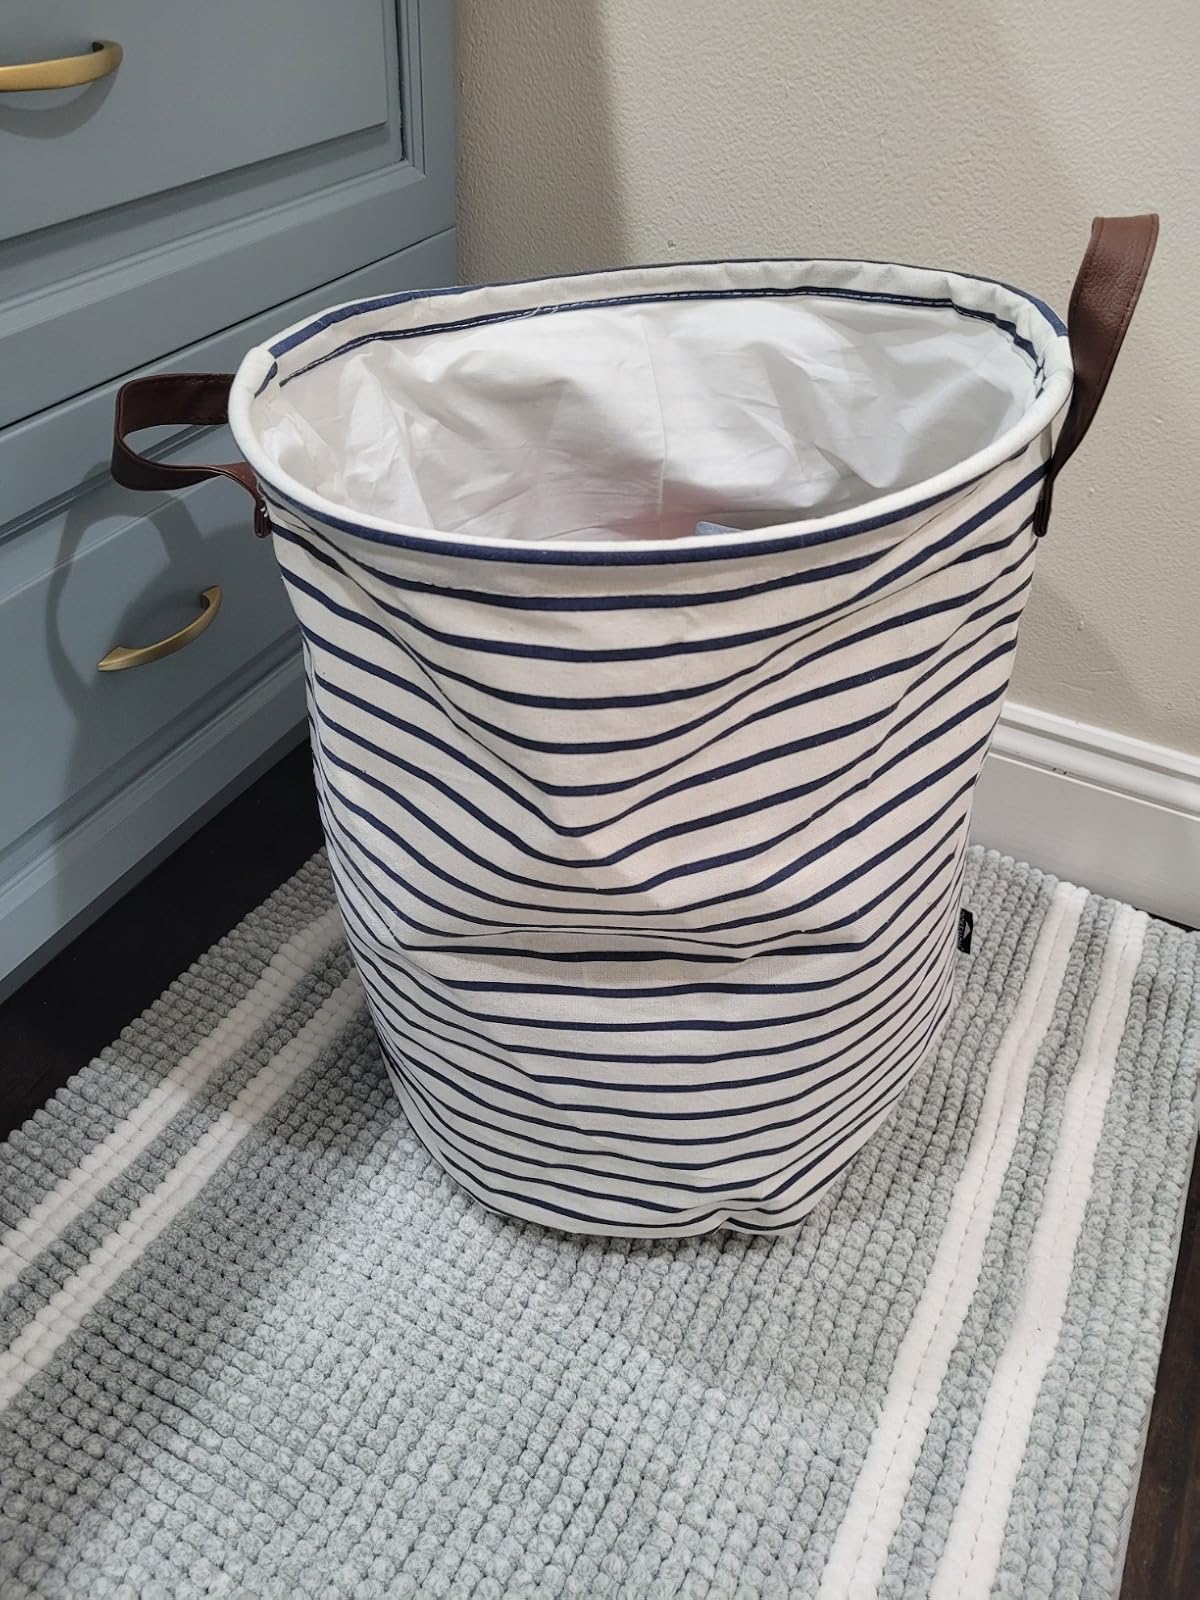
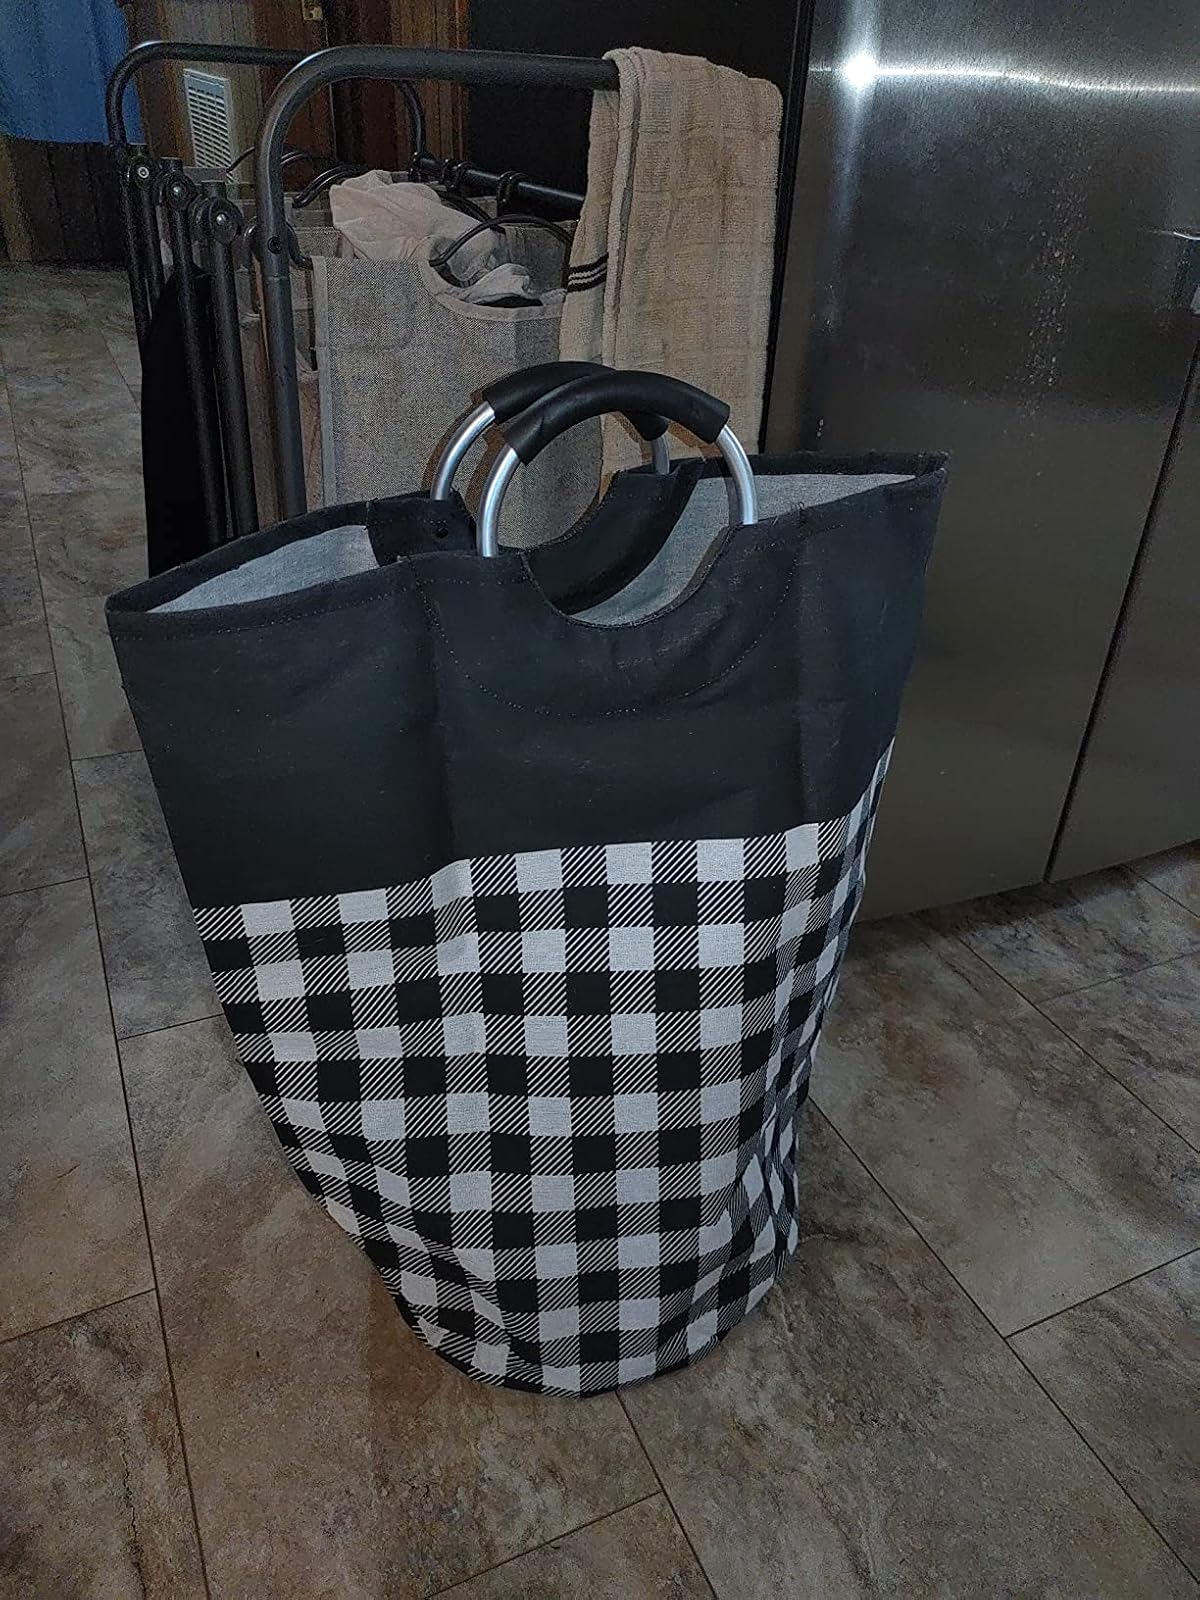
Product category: items_hamper
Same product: no